California State Route 186

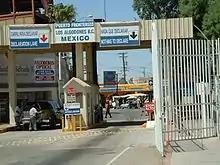
Border crossing into Los Algodones from Andrade, California, at the southern end of SR 186

SR 186 begins at the United States–Mexico border (near Avenue International) in the community of Los Algodones. The route heads to the northeast along the Alamo Canal and crosses the center of the Fort Yuma-Quechan Reservation. Most of the surroundings of SR 186 are desolate, compared to the developed region across the border in Mexico. The highway continues northward, crossing the All-American Canal, where it turns to the north. SR 186 continues northward to an interchange with I-8 in Araz Junction, where the route terminates at the northbound ramps. The route continues northward as locally maintained Araz Road. Near the interchange is a casino operated by the Quechan Native American tribe that opened in 2009.